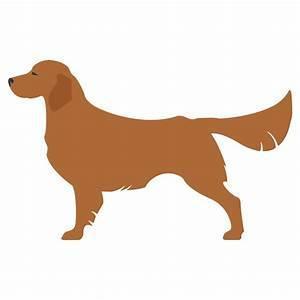
dog